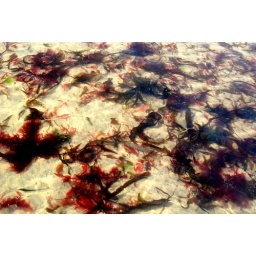
sea weed floating in water at beach muckross kilcar co donegal 9/7/10